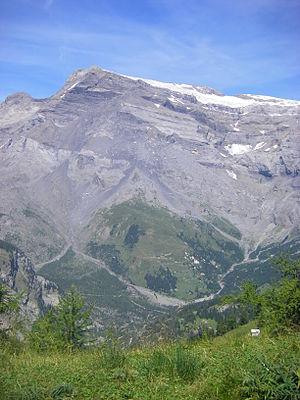
Les éboulements des Diablerets désignent une masse de débris rocheux situés en Suisse, dans le canton du Valais, sur le versant méridional des Diablerets, et formés au cours de deux effondrements de ce sommet en 1714 et 1749. Les petites vallées où se sont étalés les rochers ont été partiellement obstruées et plusieurs petits lacs ont vu le jour.